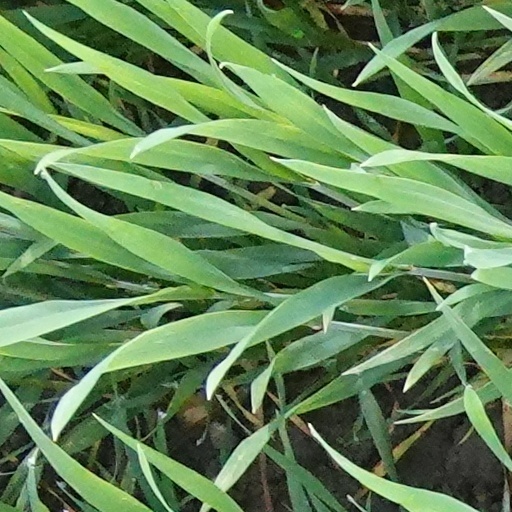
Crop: wheat